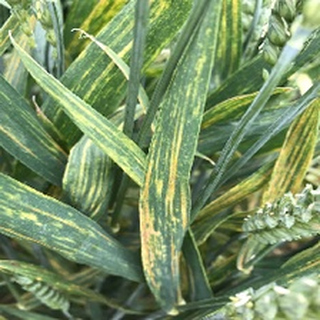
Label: wheat_yellow_rust